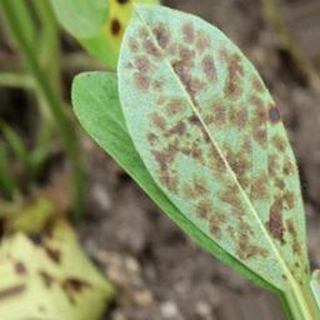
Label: groundnut_rust